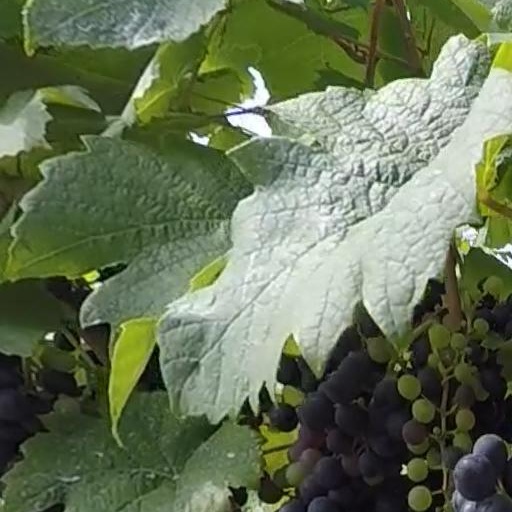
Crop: grape